Collins, Iowa

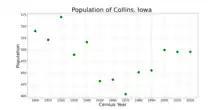
The population of Collins, Iowa from US census data

As of the census of 2020, there were 495 people, 198 households, and 128 families residing in the city. The population density was 1,013.9 inhabitants per square mile (391.5/km). There were 220 housing units at an average density of 450.6 per square mile (174.0/km). The racial makeup of the city was 90.3% White, 0.6% Black or African American, 0.0% Native American, 0.4% Asian, 0.0% Pacific Islander, 0.8% from other races and 7.9% from two or more races. Hispanic or Latino persons of any race comprised 2.2% of the population.